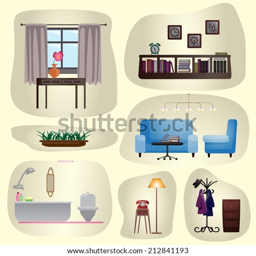
set of vintage furniture in an interior .